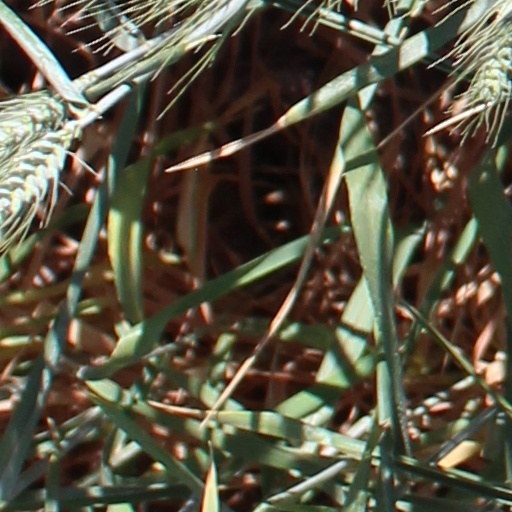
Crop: wheat